Quintana Roo

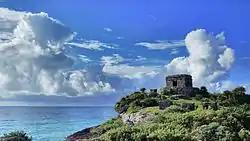
Tulum - Temple of the Wind God

The area that makes up present-day Quintana Roo was long part of Yucatán, sharing its history. With the Caste War of Yucatán, which started in the 1840s, all non-natives were driven from the region. The independent Maya nation of Chan Santa Cruz was based on what is now the town of Felipe Carrillo Puerto. For decades, it maintained considerable independence, having separate trade and treaty relationships with British Honduras, now Belize.